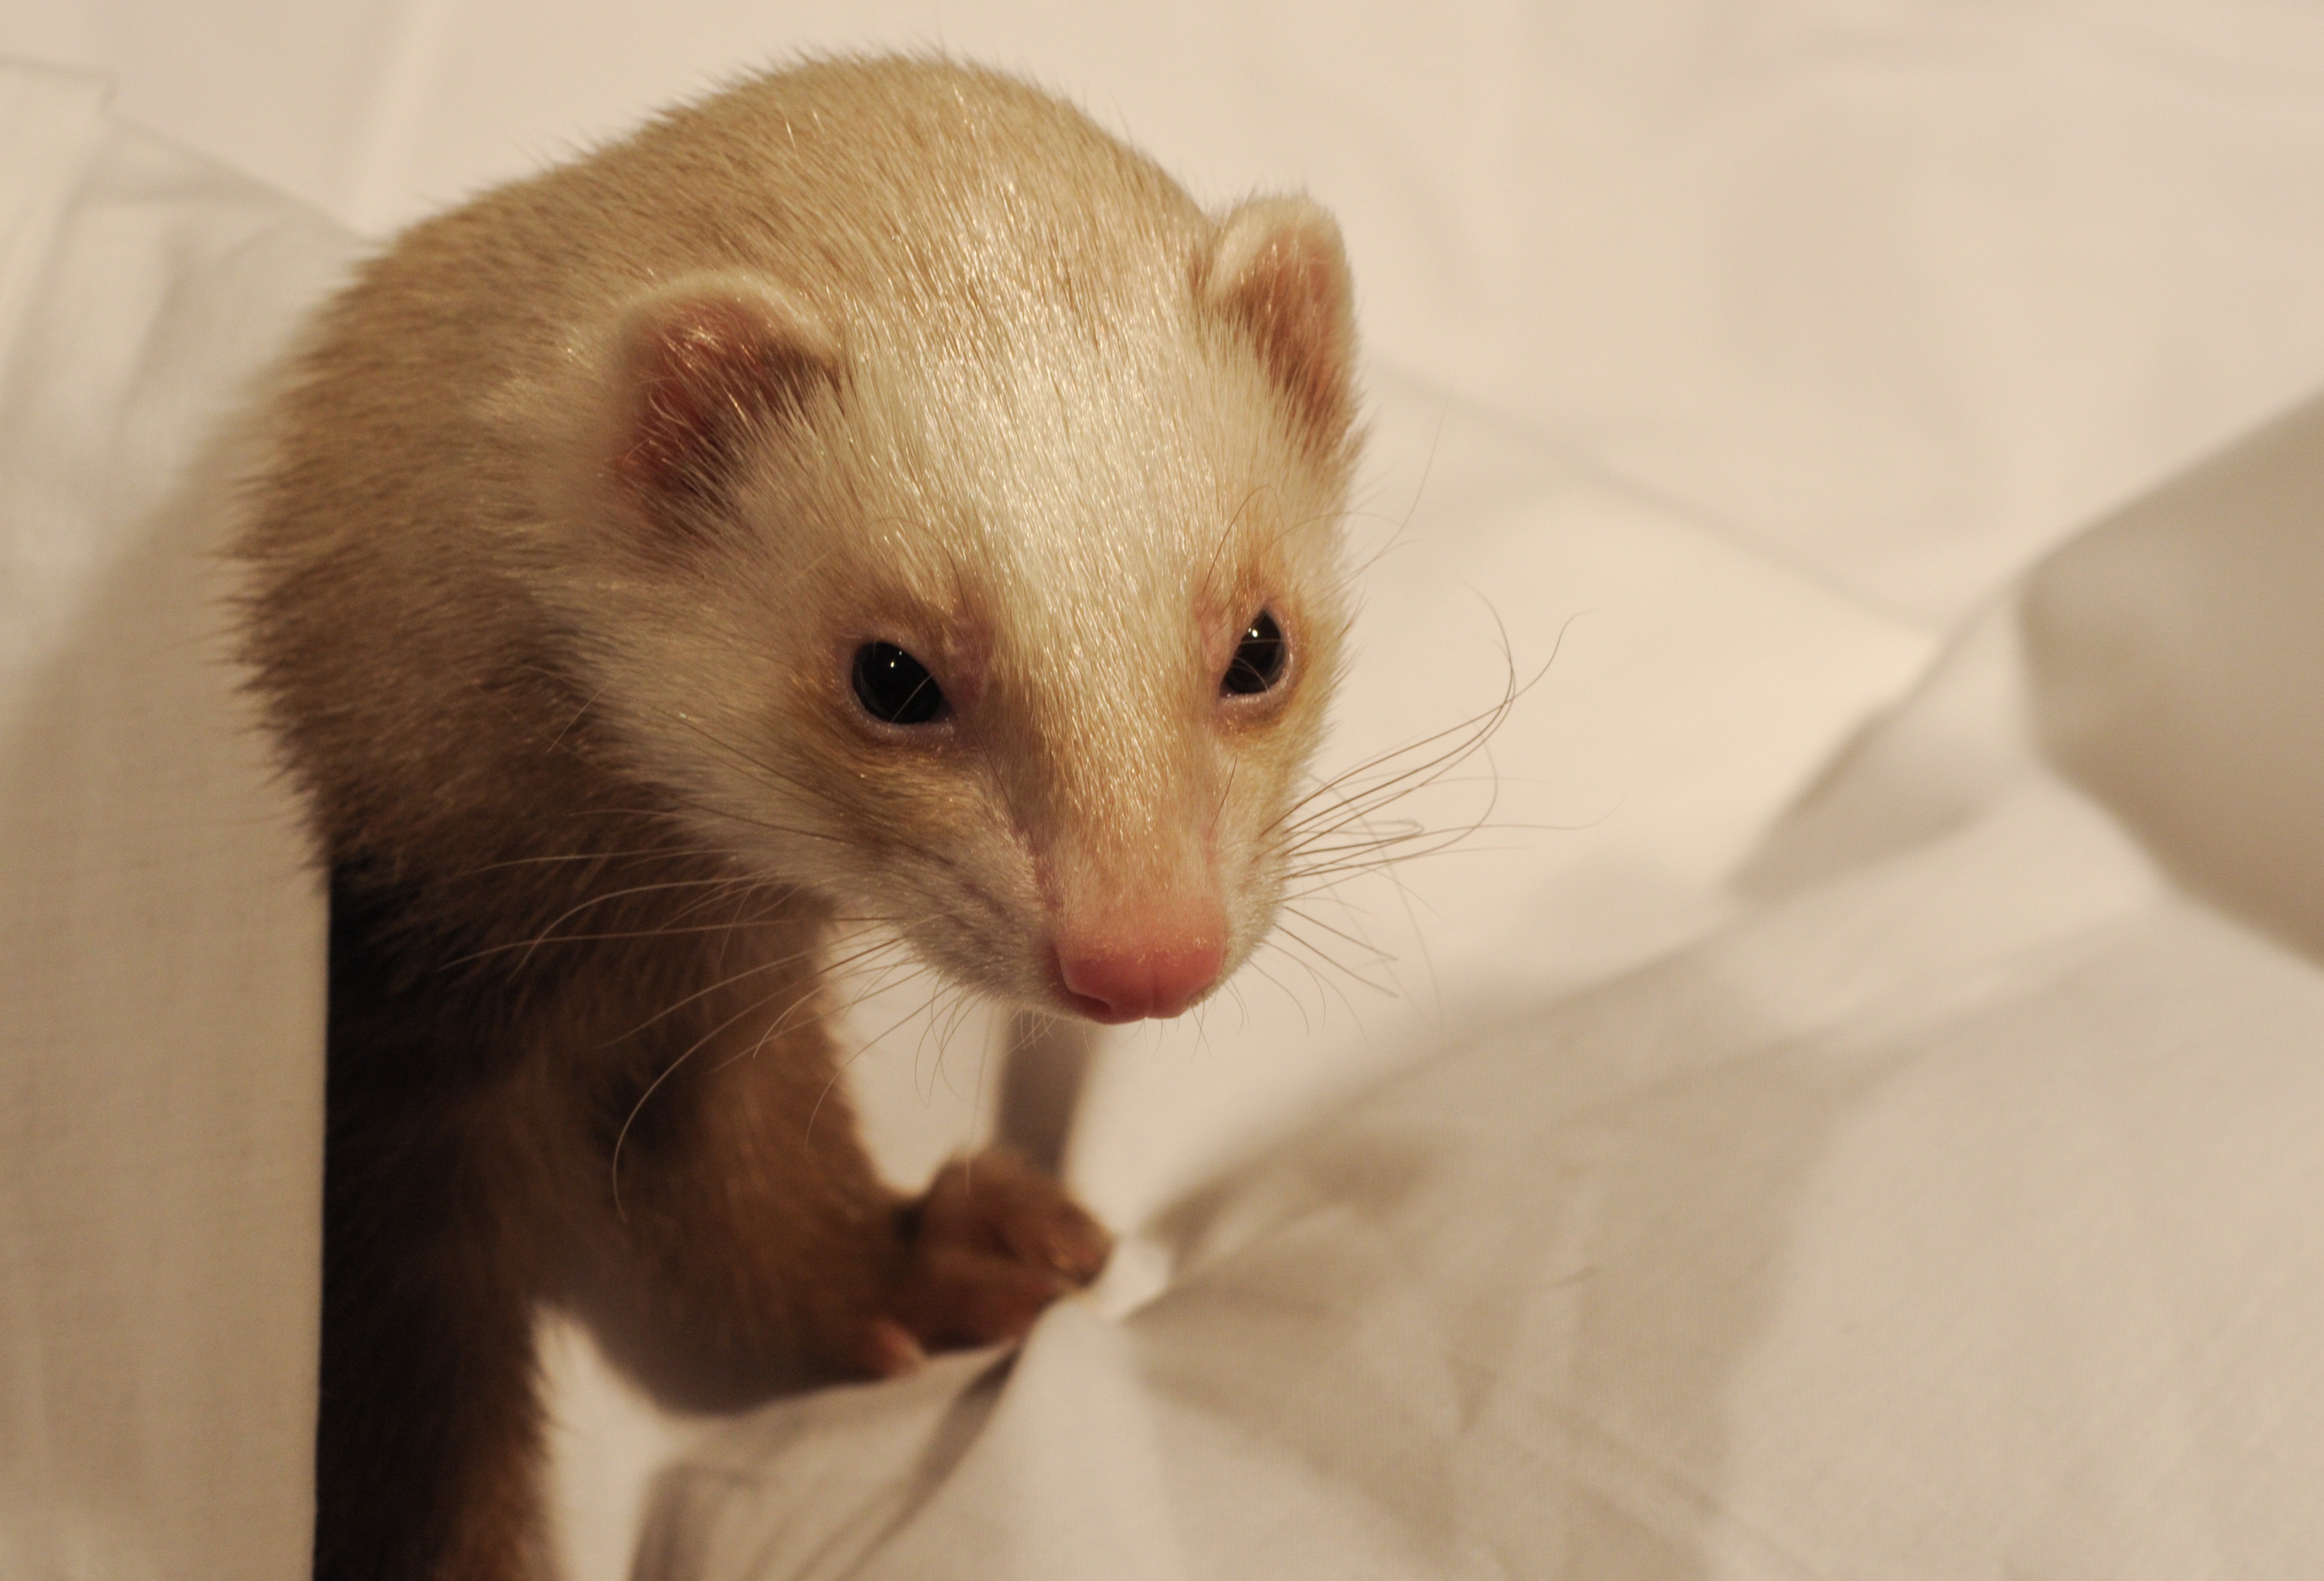
mammal, fauna, domestic animal, whiskers, ferret, vertebrate, weasel, mustelidae, polecat, mustelinae, white sheet